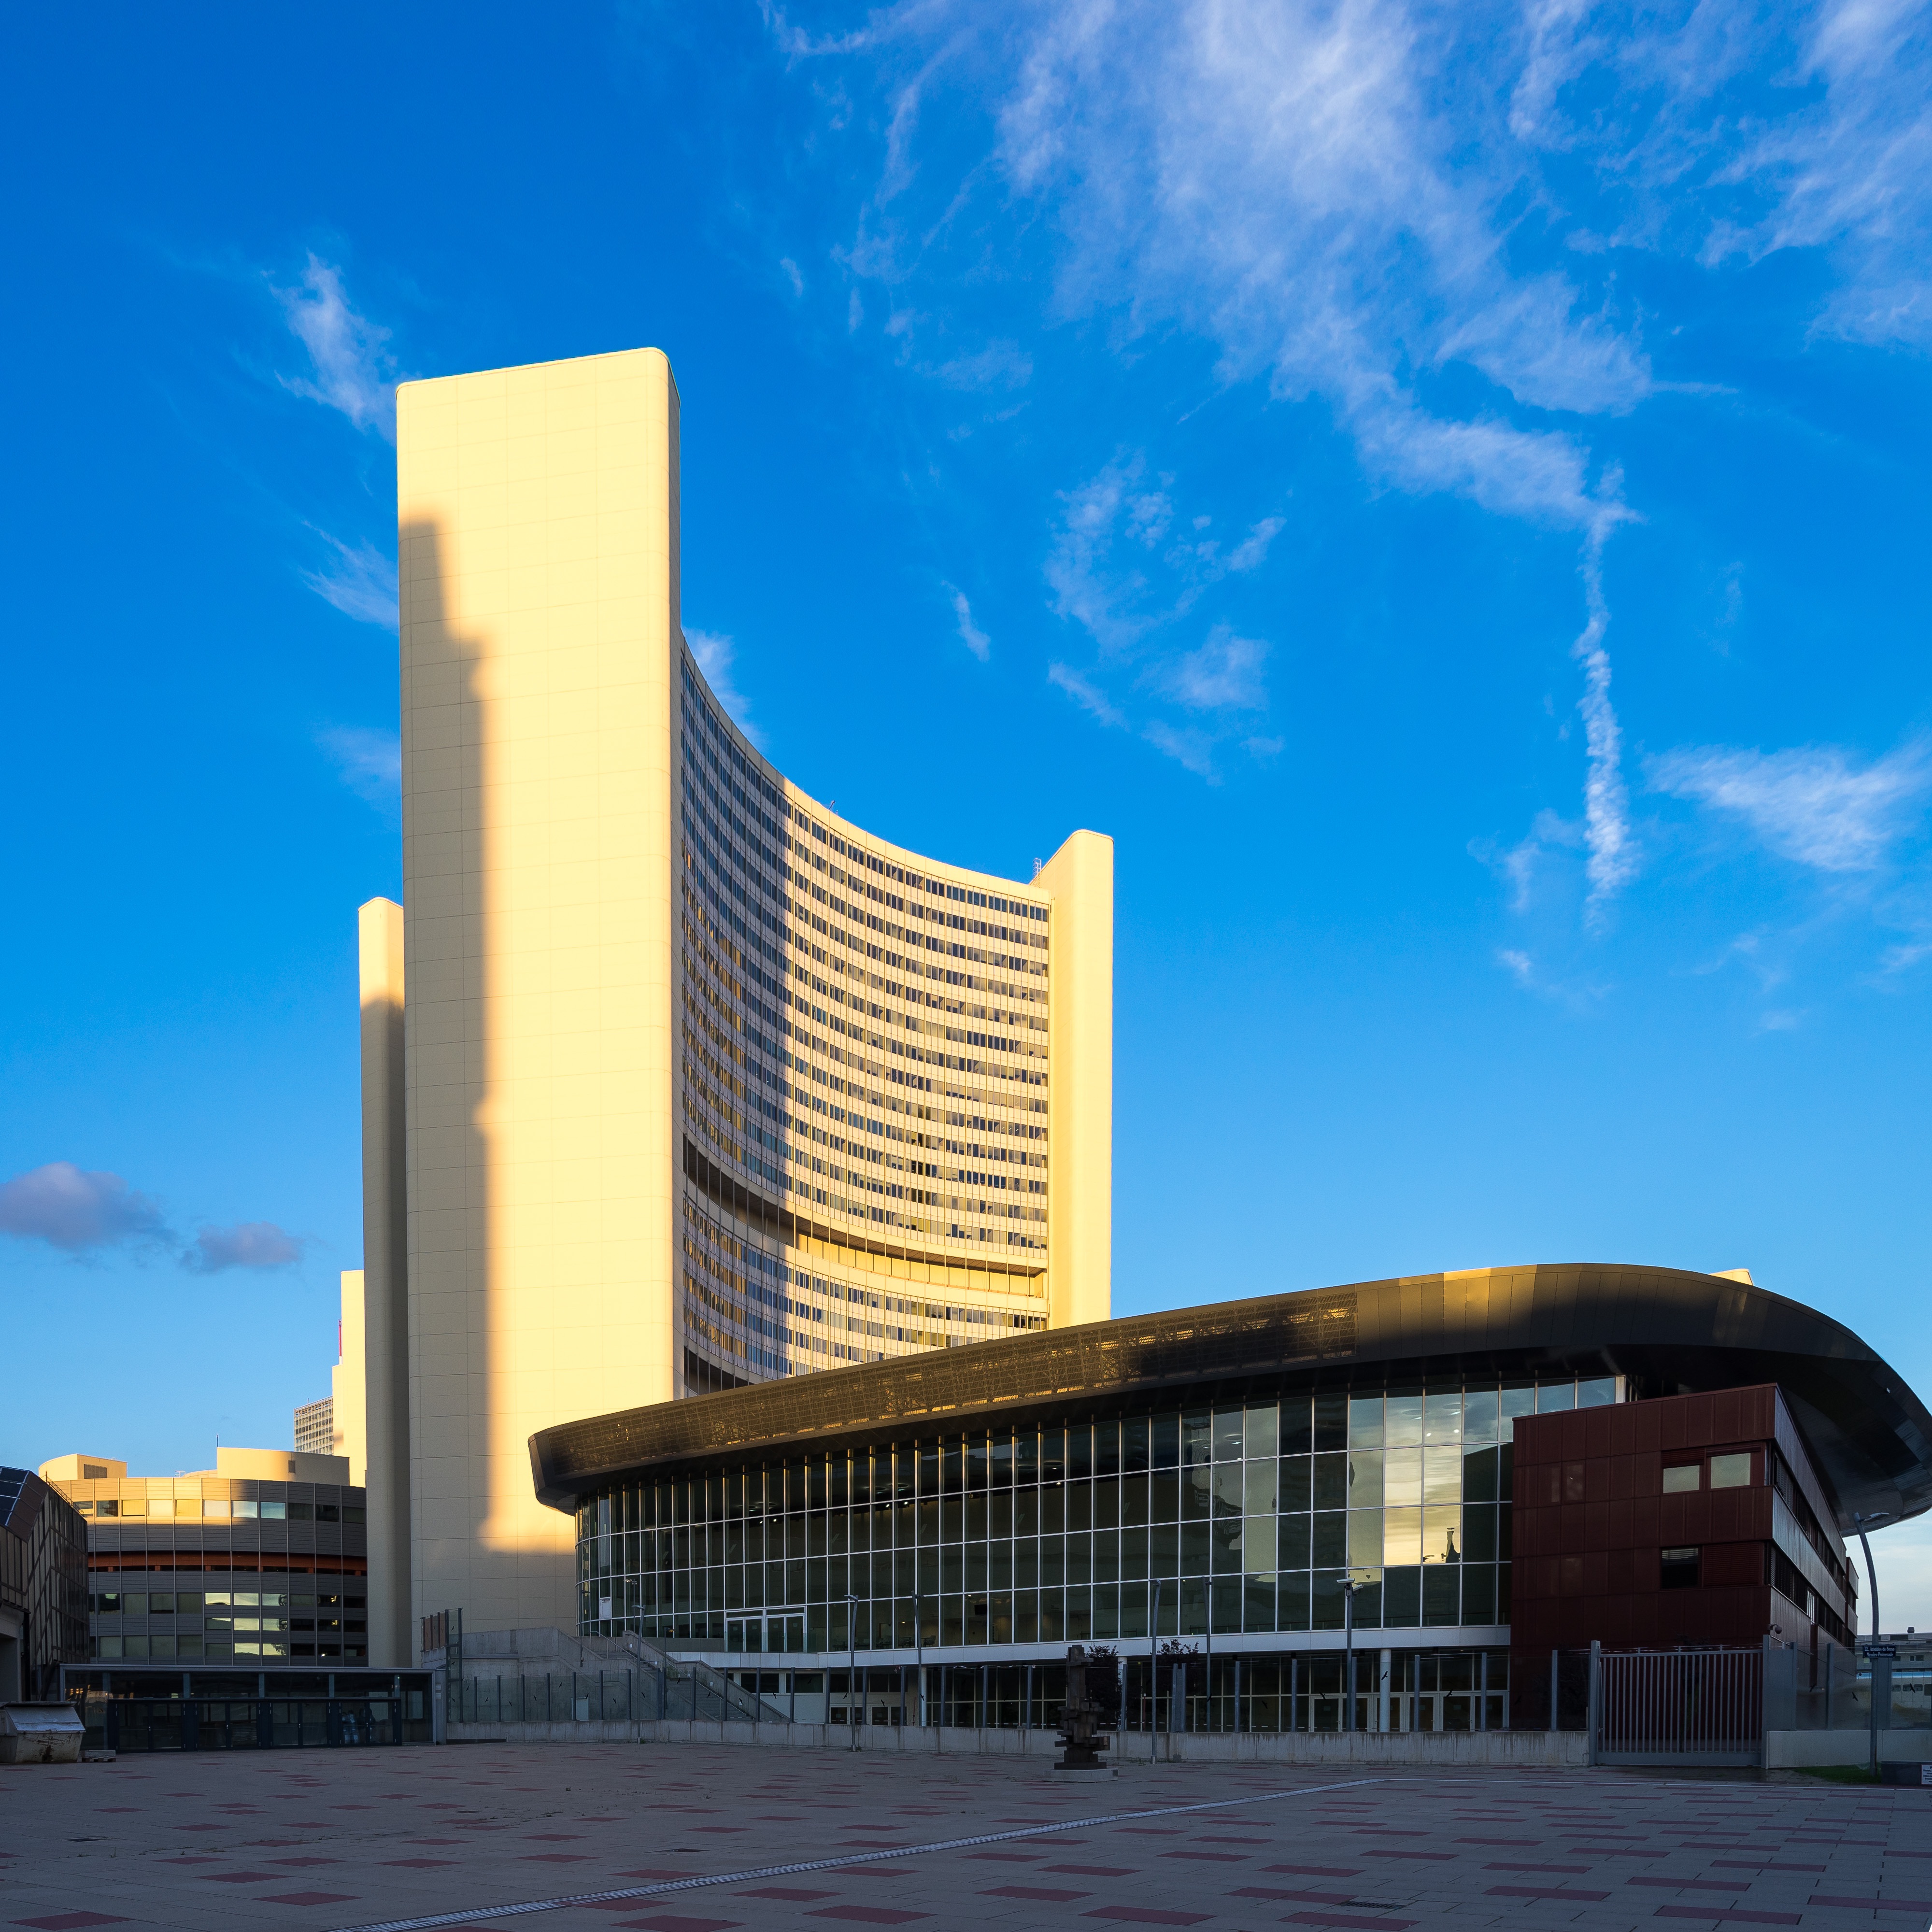
architecture, building, city, skyscraper, downtown, tower, plaza, landmark, facade, tower block, commercial building, headquarters, metropolitan area